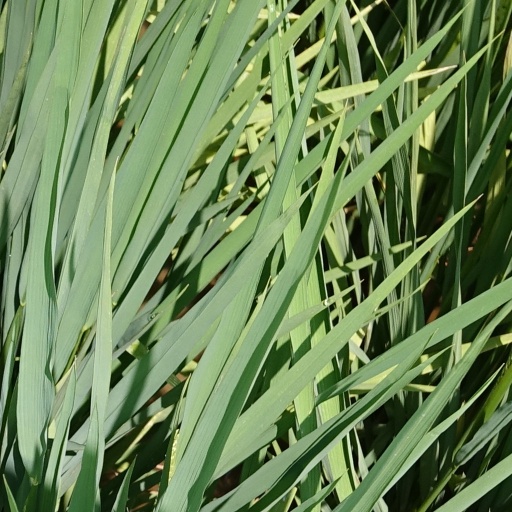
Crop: rice